Dolores Balderamos-García

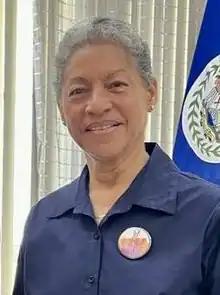

Dolores Balderamos-García (born 1957) is a Belizean lawyer, politician, activist, broadcaster and author.